August Soller

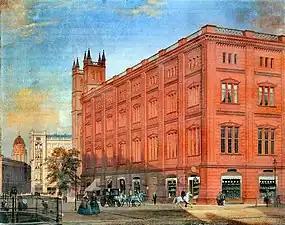
The in Berlin, where Soller studied under Karl Schinkel

In 1829 Soller was licensed as a Prussian state architect. He then served in the provinces, particularly in the Province of Silesia. From 1830 to 1833 he worked as a royal construction foreman for the District Government in Liegnitz and for a time served as a construction inspector in Posen. His focus became the design of churches and the supervision of their construction. On June 1, 1833, he became a master builder for the Prussian Higher Council of Architecture in Berlin and also became a member of the Berlin Academy of Architecture, known as the . During this period Soller was assistant to Karl Friedrich Schinkel, one of the most prominent architects in Germany. Soller took over the Department of Churches in the Construction Commission in 1841, and in 1843 was made Senior Privy Councillor for Infrastructure. From 1851 onwards he served as Lead Councillor for construction in the Prussian Ministry of Trade.